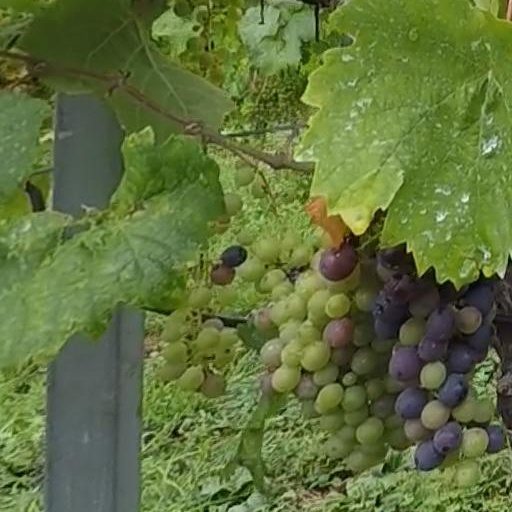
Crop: grape